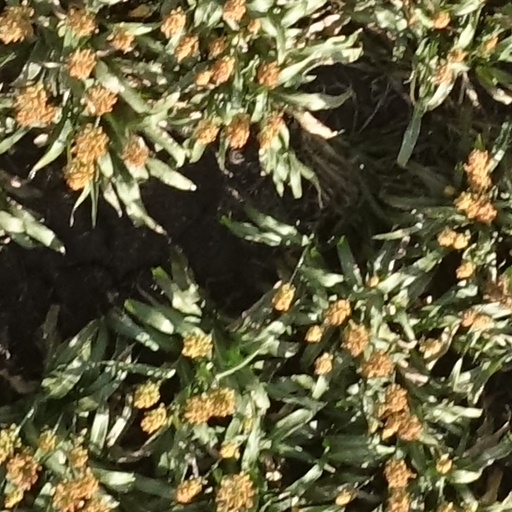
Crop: sorghum